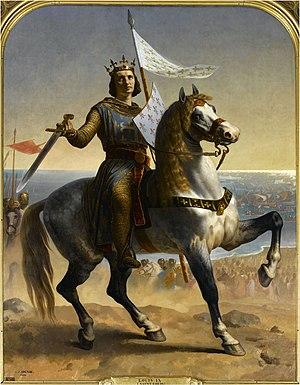
Commandé par Louis-Philippe pour le musée historique de Versailles en 1842
Les salles des Croisades du château de Versailles créées par Louis-Philippe en 1843 comportent les armoiries et noms des principaux chefs croisés.
Émile Signol, est un peintre français, né à Paris le 8 mai 1804 et mort à Montmorency le 4 octobre 1892.